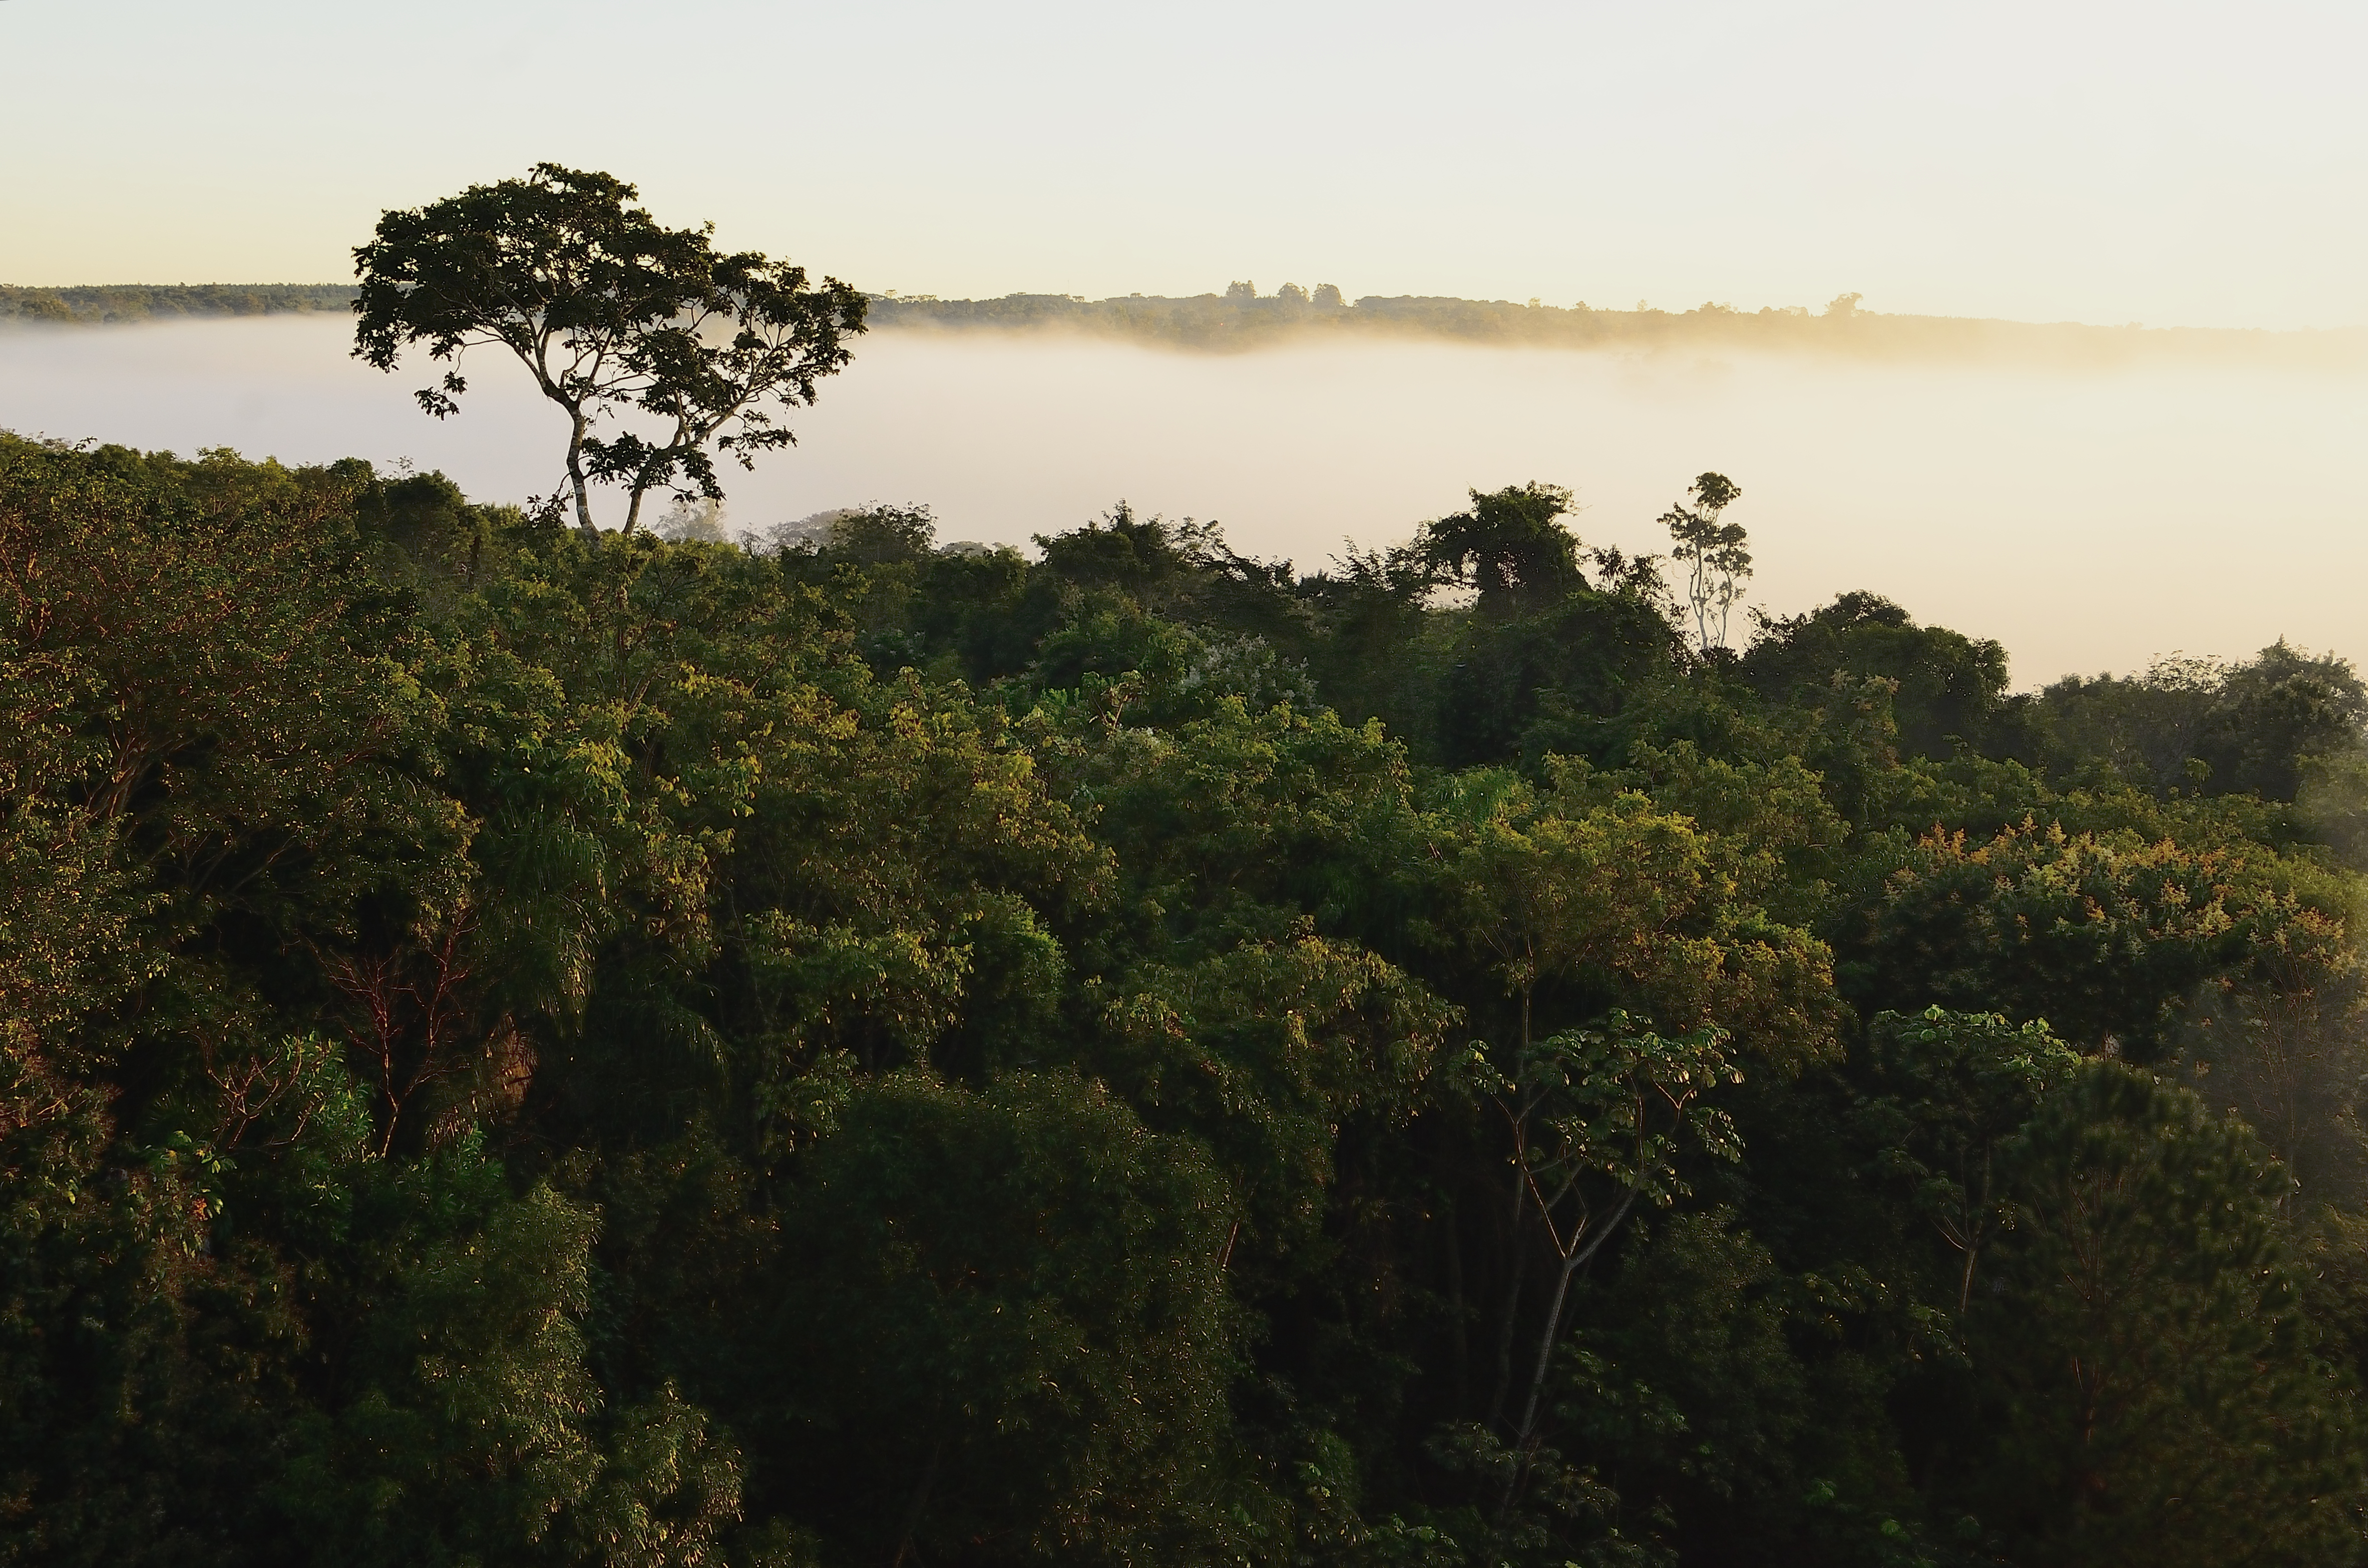
landscape, coast, tree, nature, forest, wilderness, mountain, cloud, plant, fog, mist, sunlight, morning, leaf, hill, river, jungle, autumn, savanna, rainforest, arbol, niebla, verde, monte, misiones, selva, uruguai, habitat, rural area, natural environment, atmospheric phenomenon, woody plant